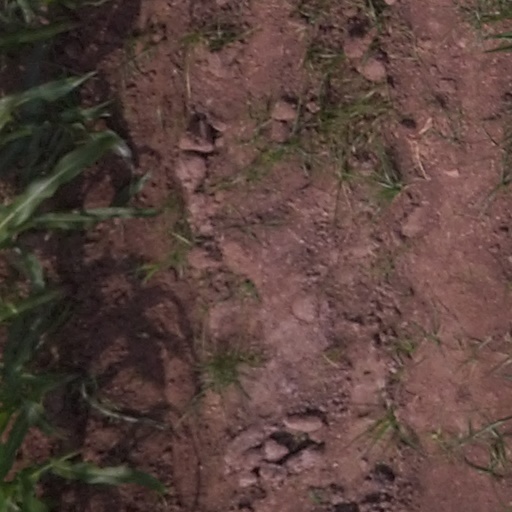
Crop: maize; corn